Surrogates

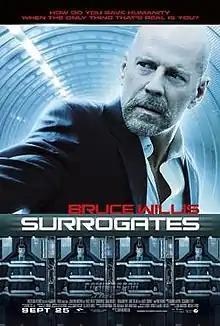
Theatrical release poster

Surrogates is a 2009 American science fiction action film based on the 2005–2006 comic book series "The Surrogates". Directed by Jonathan Mostow, it stars Bruce Willis as Tom Greer, an FBI agent who ventures out into the real world to investigate the murder of surrogates (humanoid remote-controlled robots). It also stars Radha Mitchell, Rosamund Pike, Boris Kodjoe, James Cromwell and Ving Rhames.